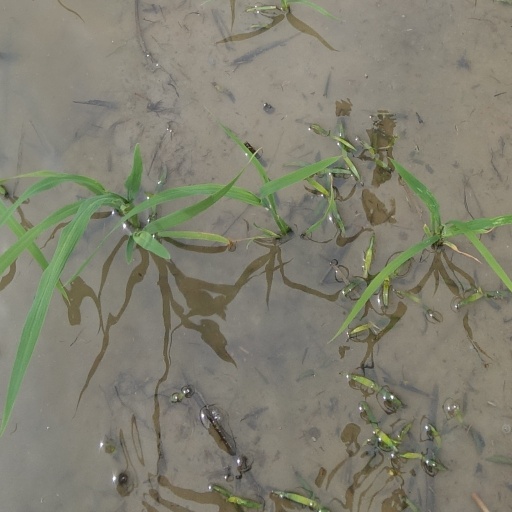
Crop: rice